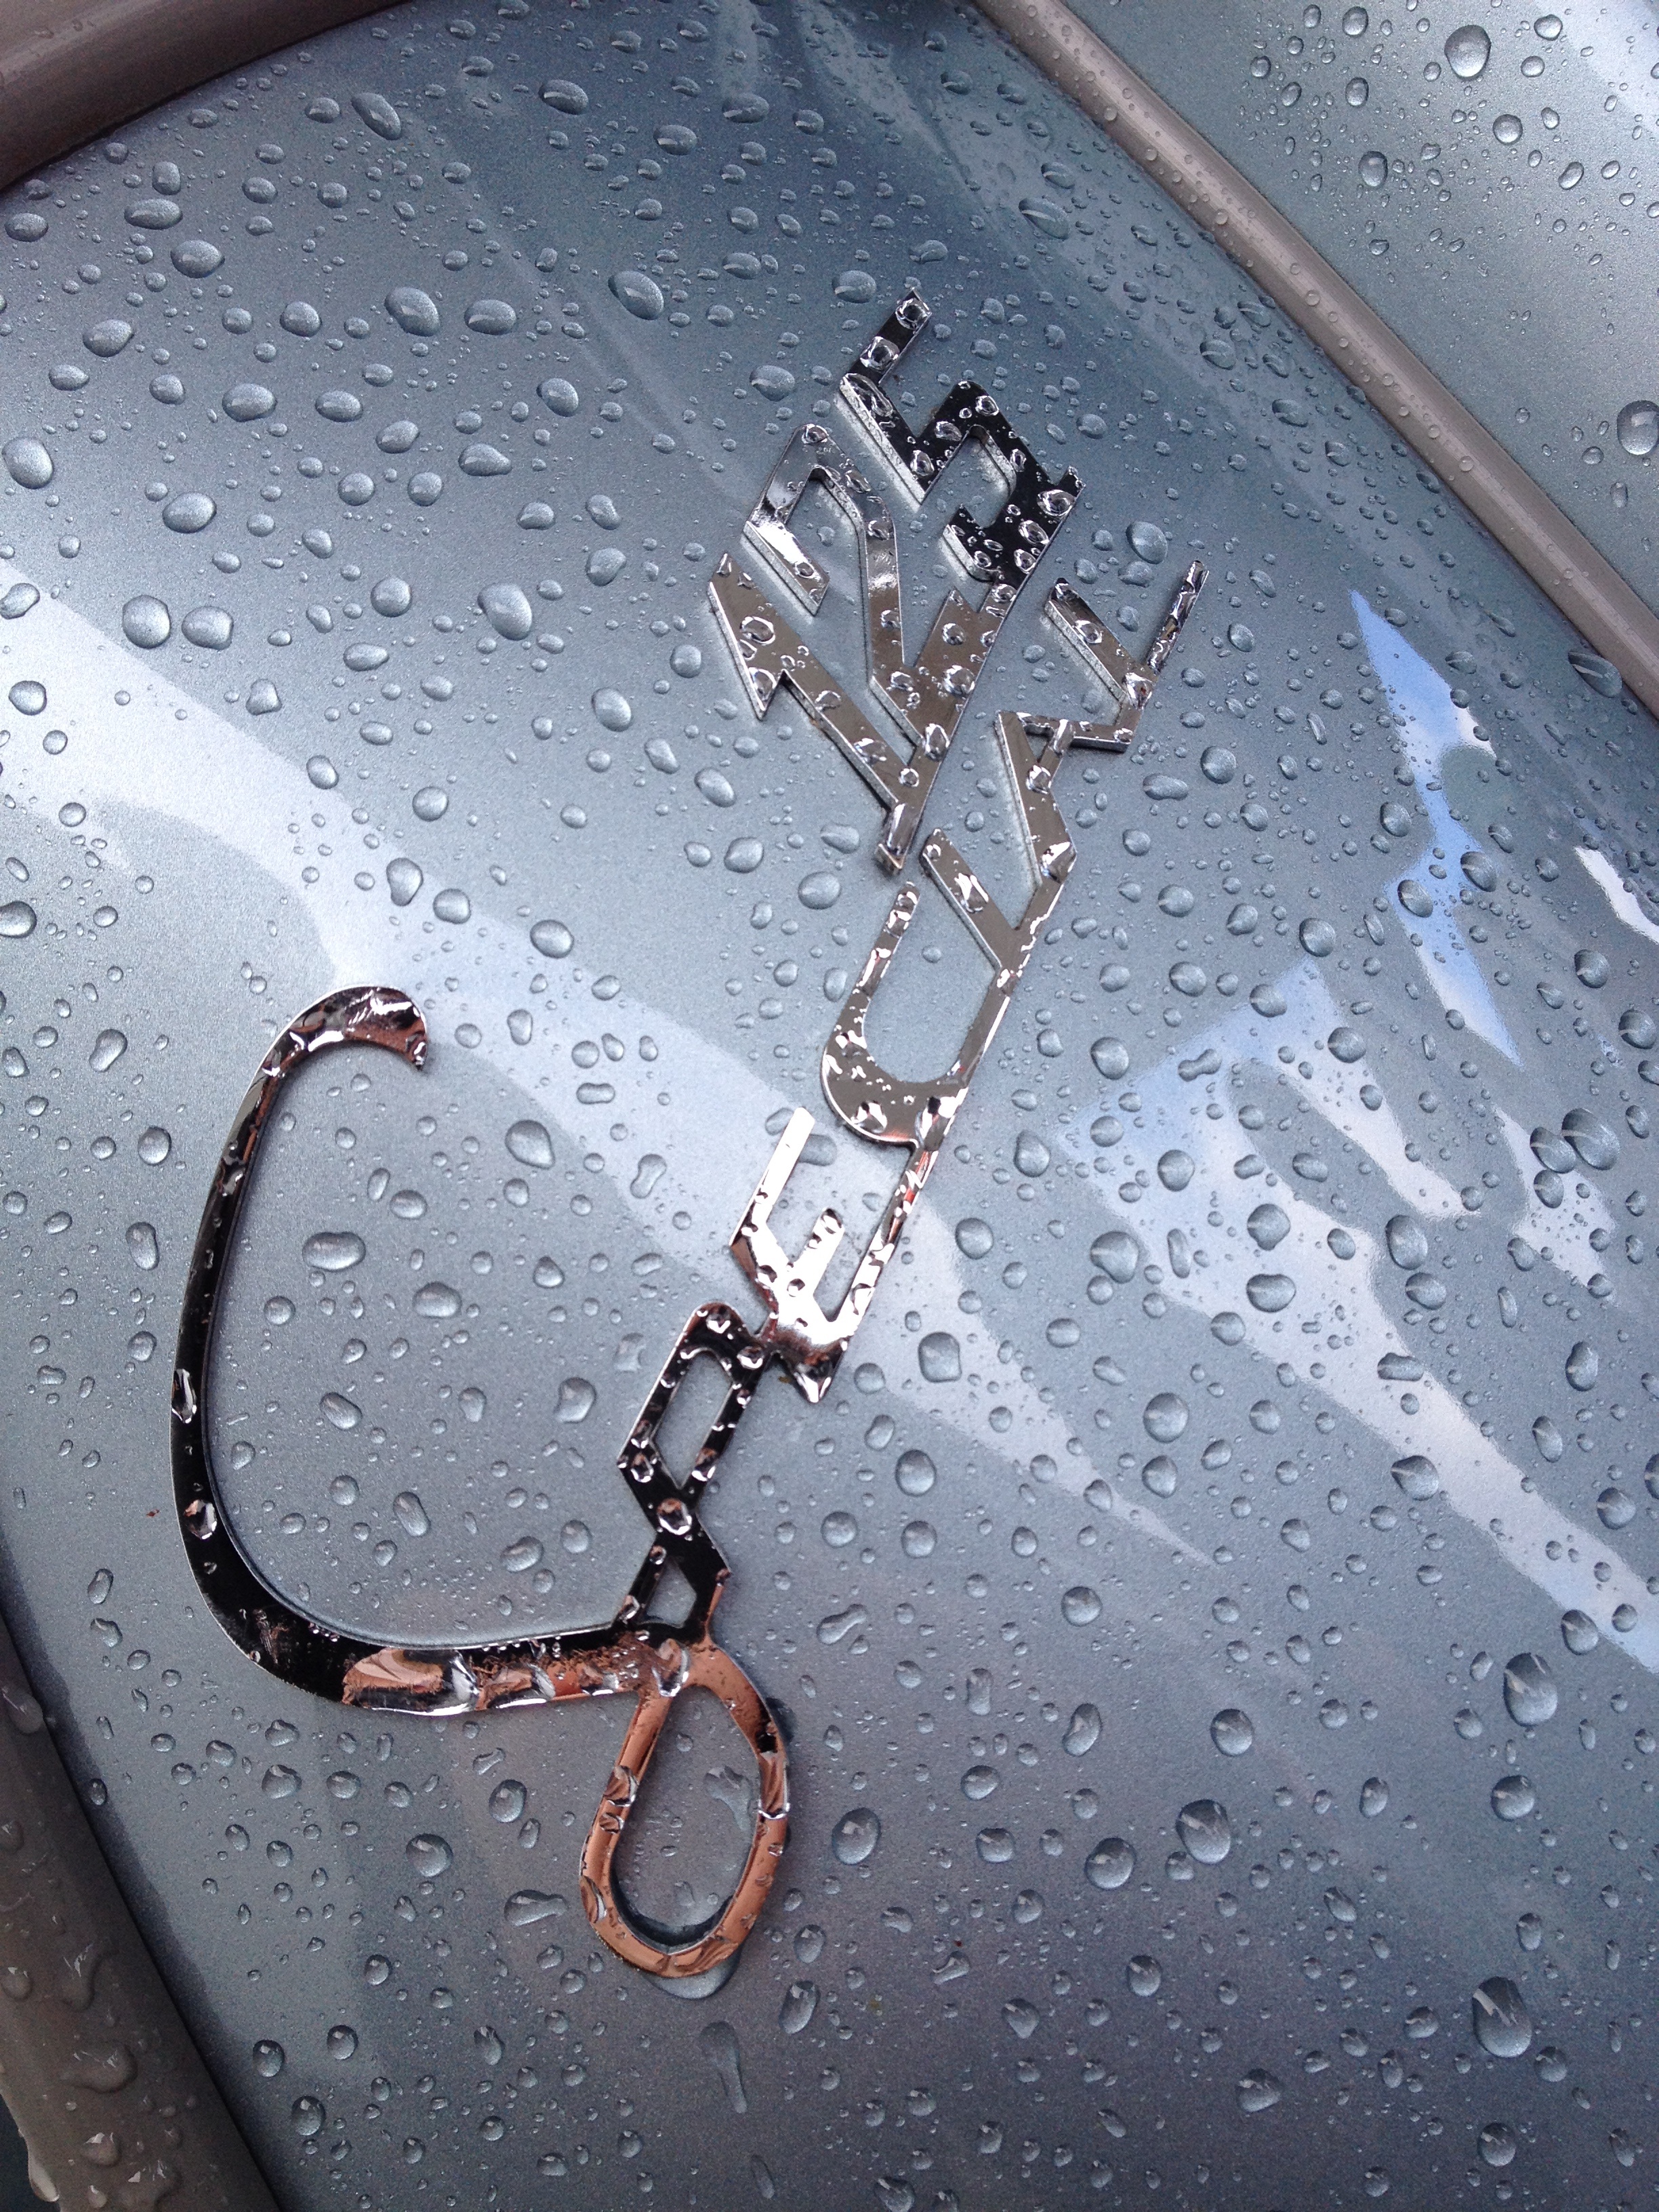
water, drop, rain, ice, scooter, logo, drops, macro photography, lambretta 125